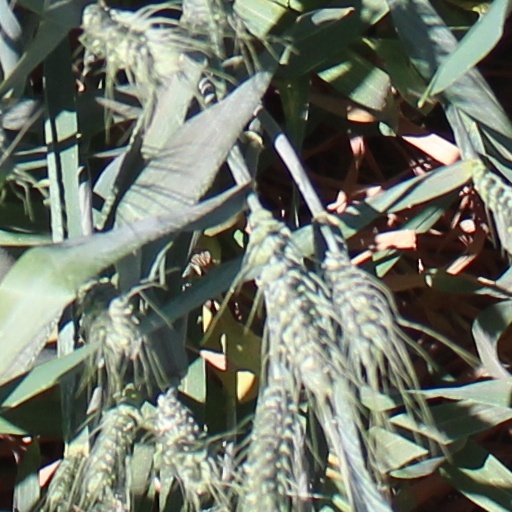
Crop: wheat